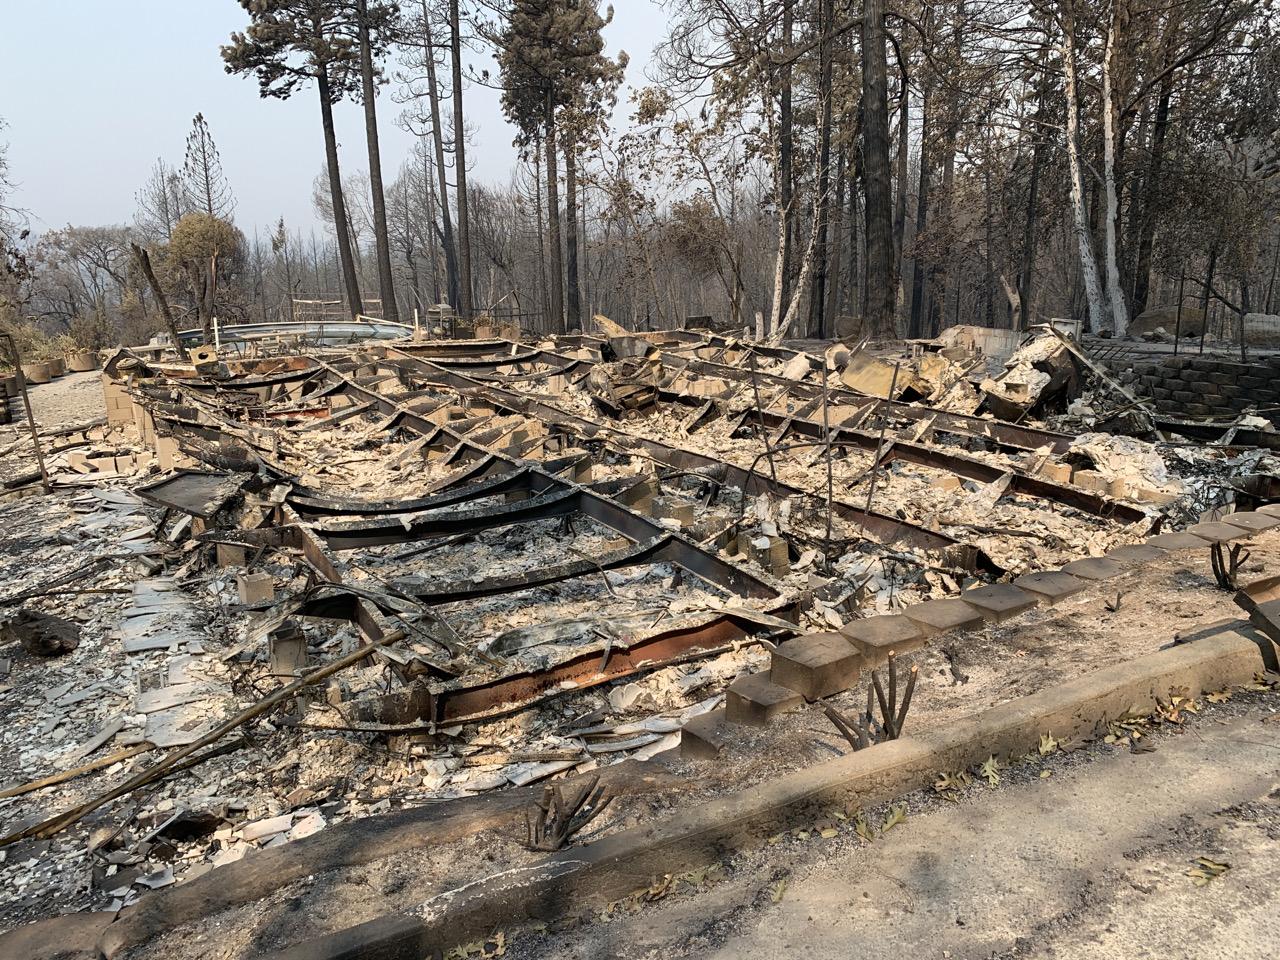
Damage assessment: destroyed